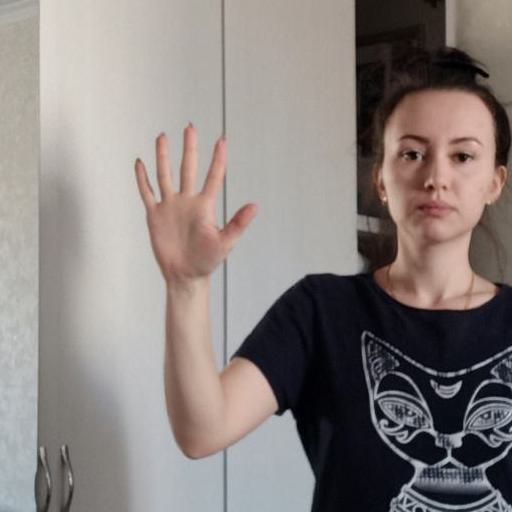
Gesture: palm